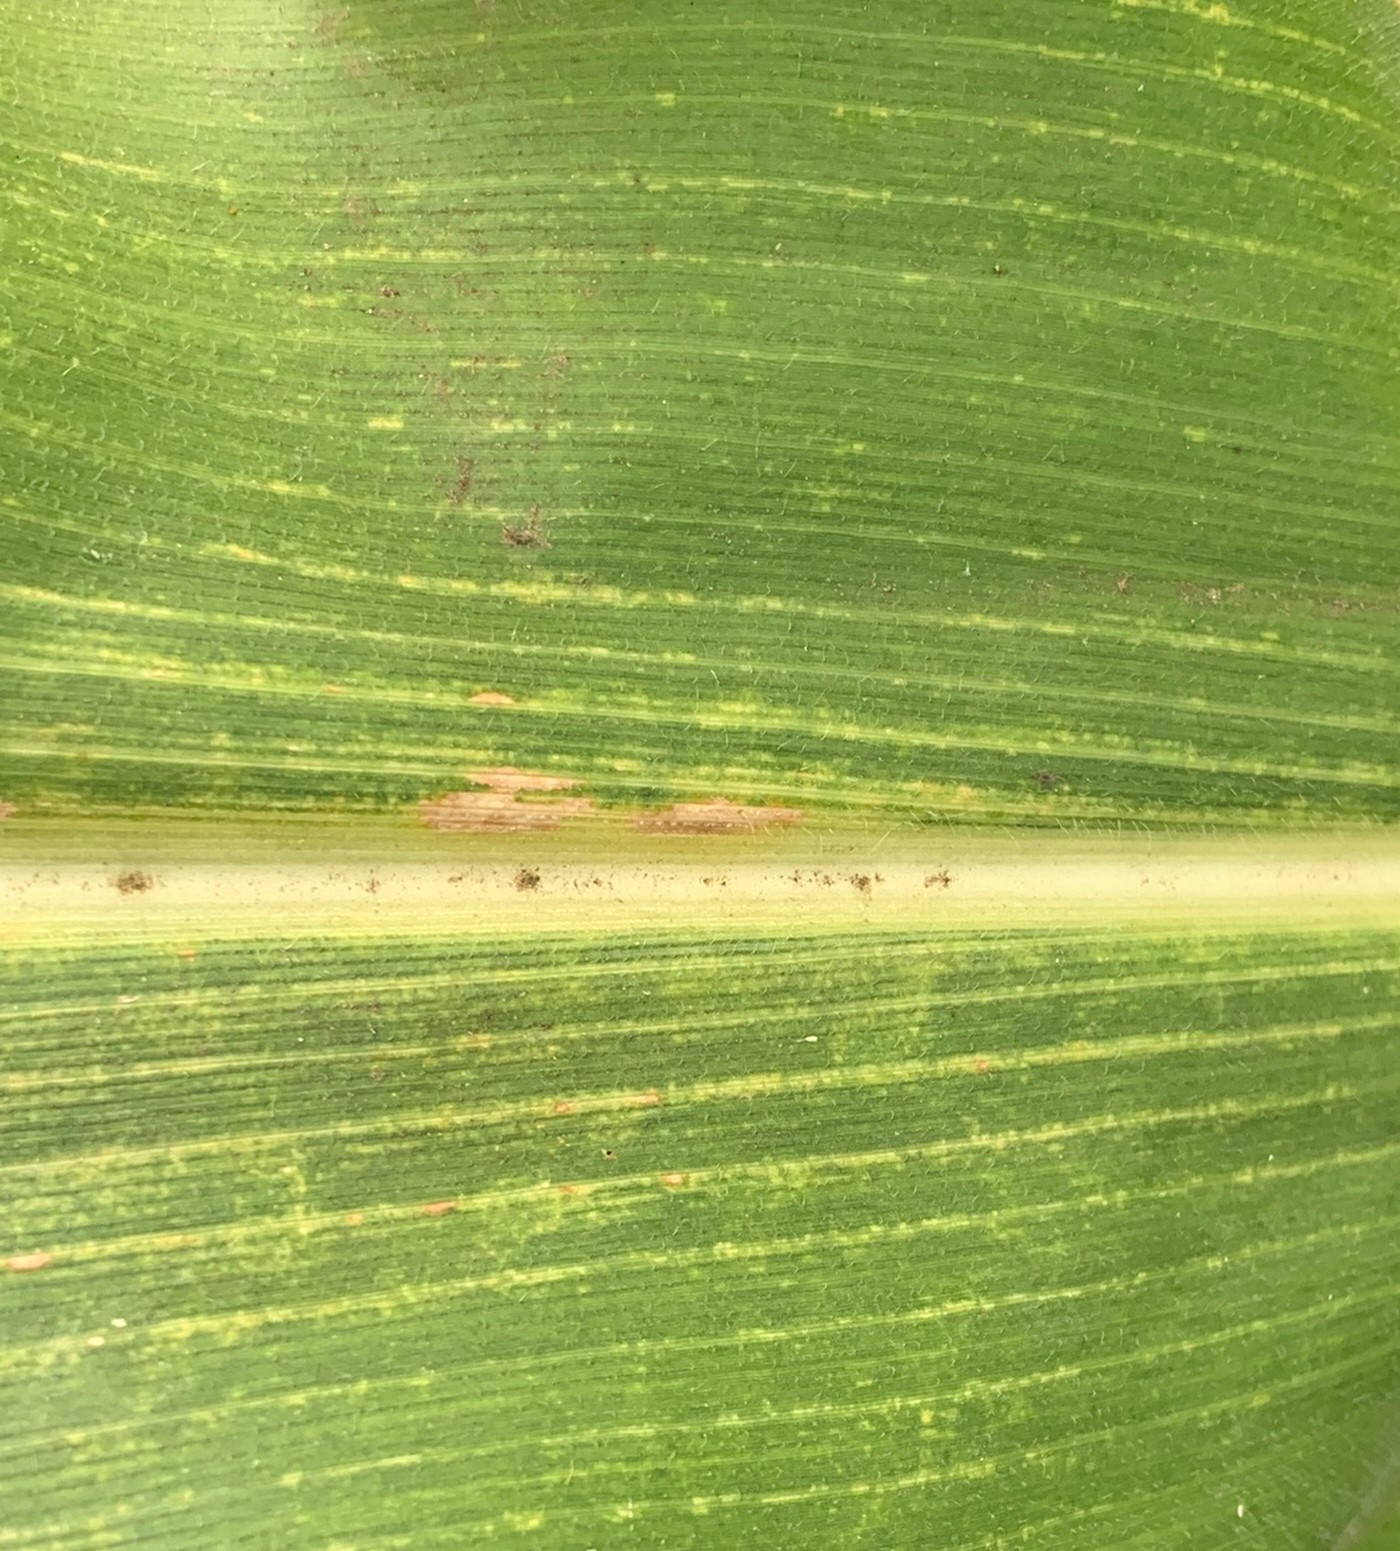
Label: MLN